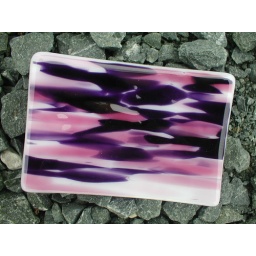
Art glass in a beautiful swirled pattern of pink and purple were used to create this fused glass jewelry tray.